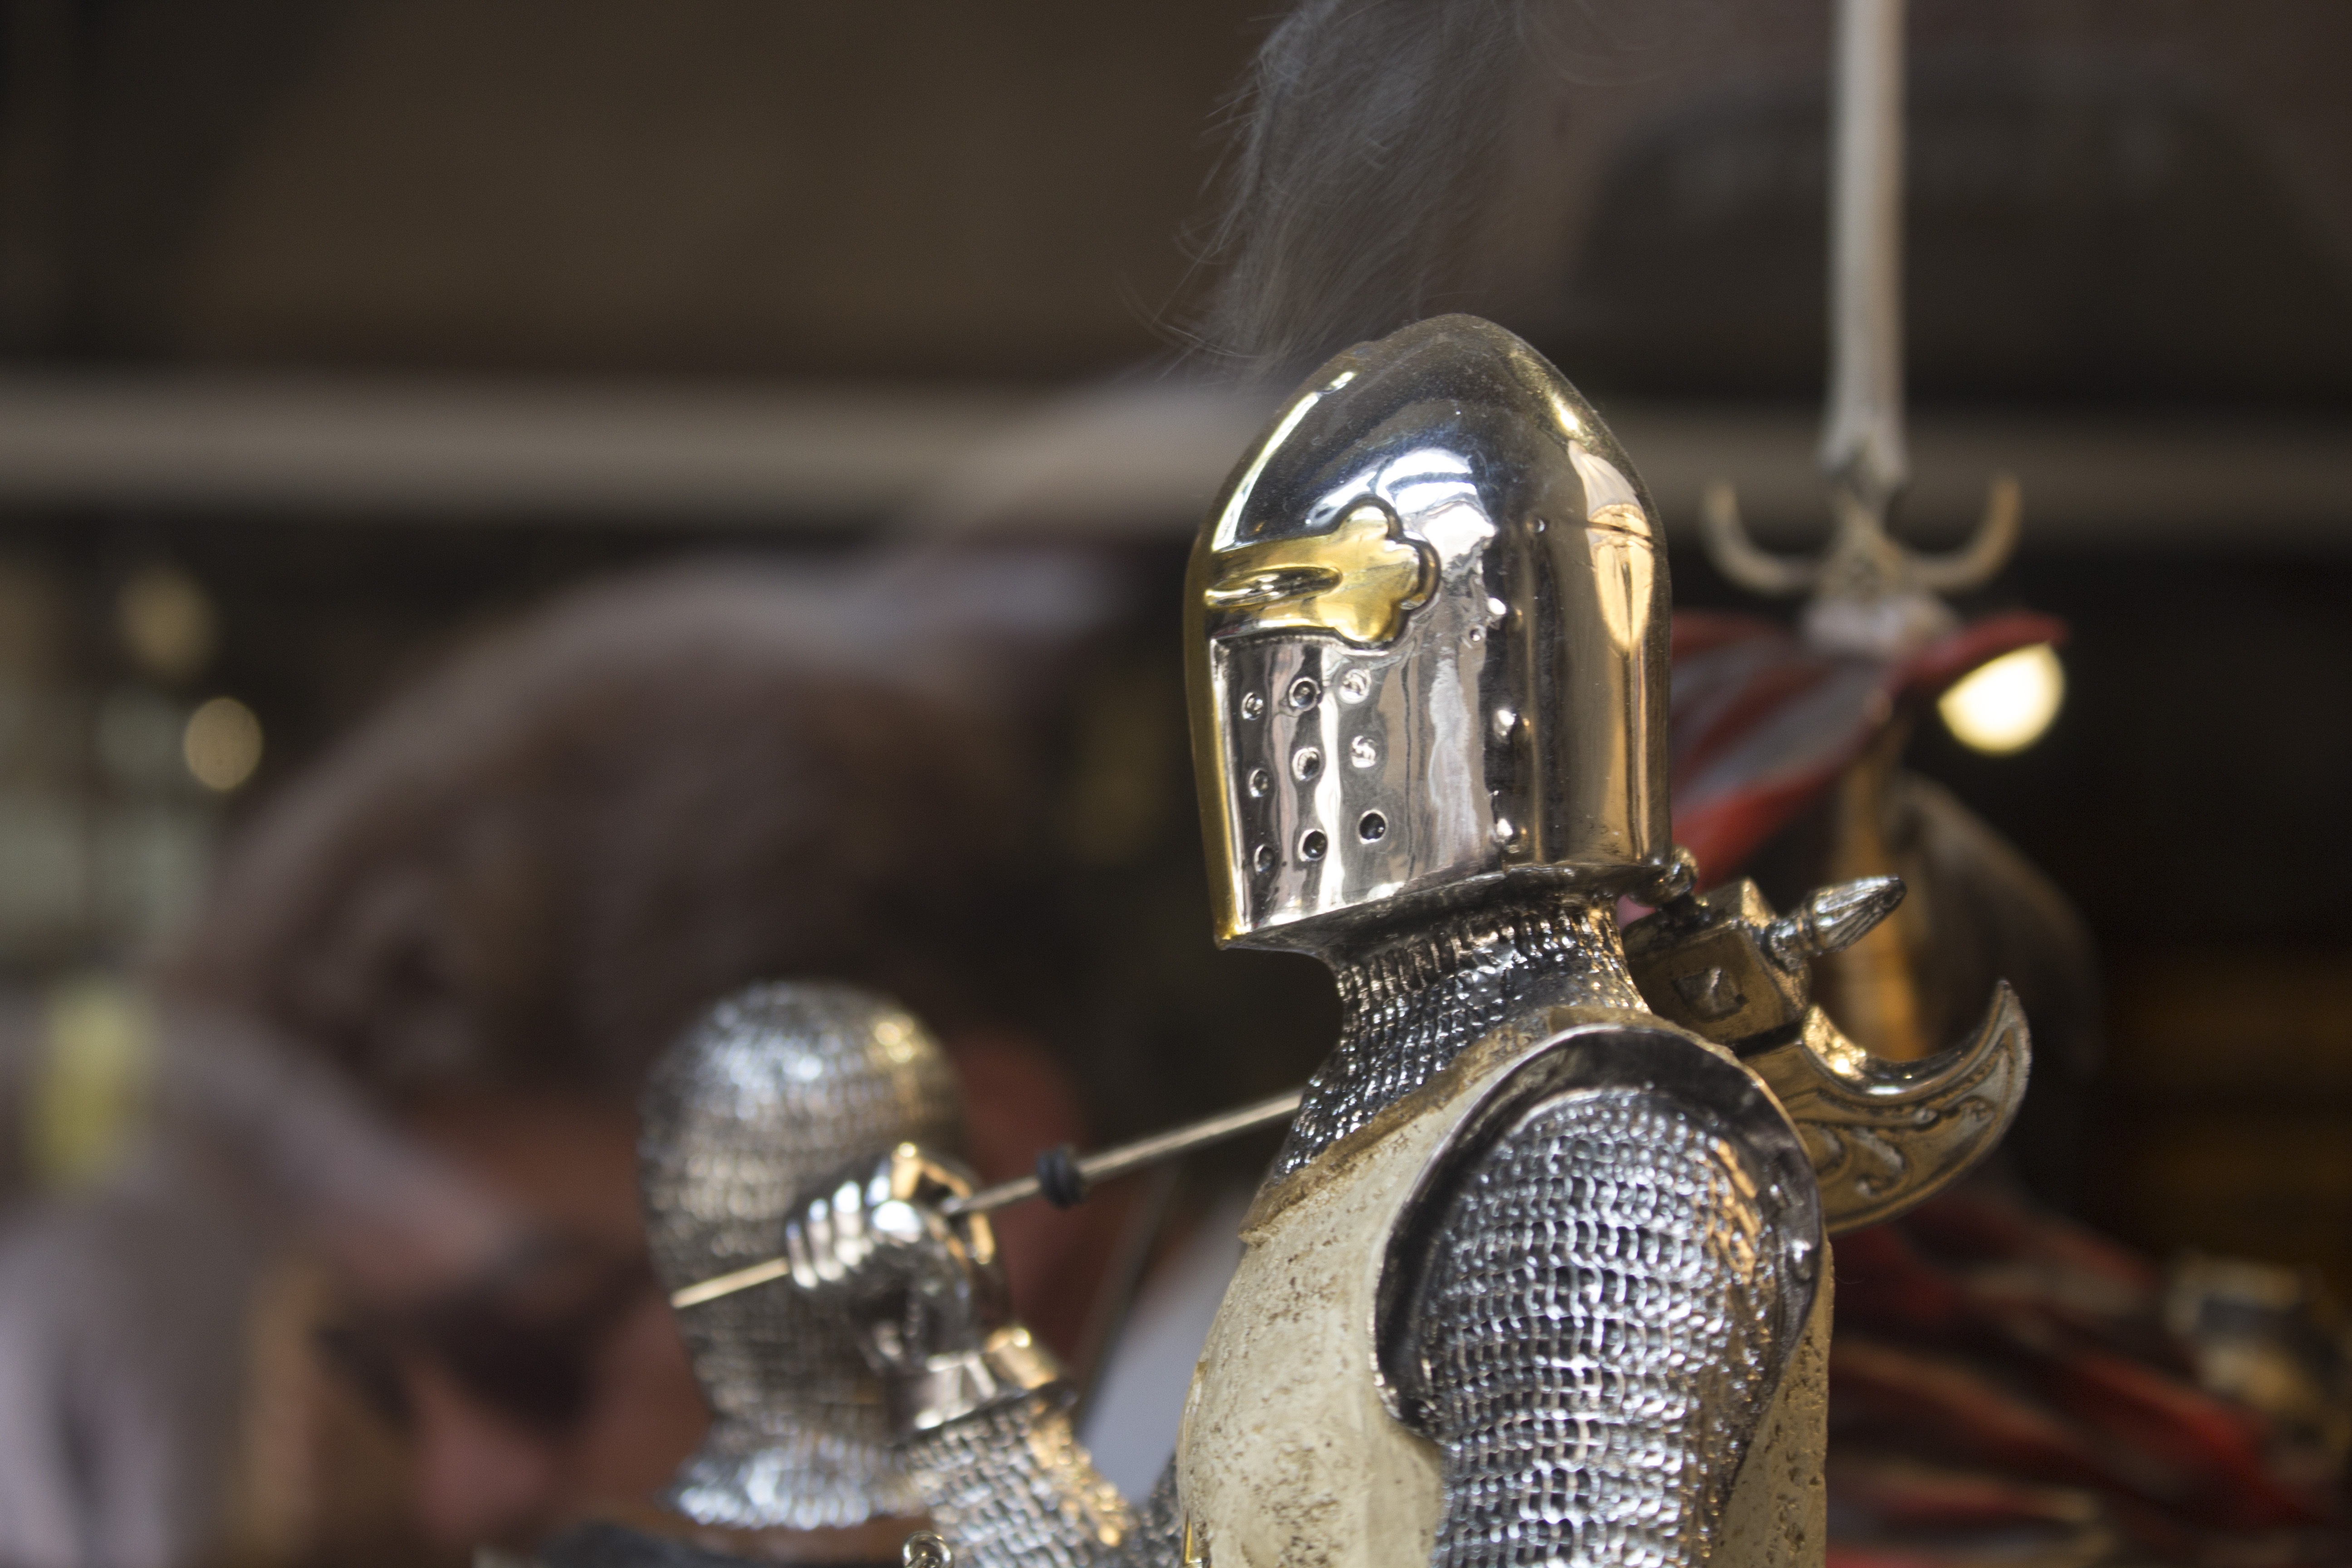
soldier, vehicle, castle, knight, middle ages, antiques, armor